Rachel Chiesley, Lady Grange

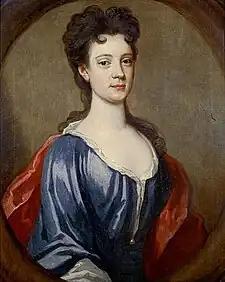
Portrait of Lady Grange by Sir John Baptiste de Medina c. 1710

Rachel Chiesley (baptised 4 February 1679 – 12 May 1745), usually known as Lady Grange, was the wife of Lord Grange, a Scottish lawyer with Jacobite sympathies. After 25 years of marriage and nine children, the Granges separated acrimoniously. When Lady Grange produced letters that she claimed were evidence of his treasonable plottings against the Hanoverian government in London, her husband had her kidnapped in 1732. She was incarcerated in various remote locations on the western seaboard of Scotland, including the Monach Isles, Skye and St Kilda.